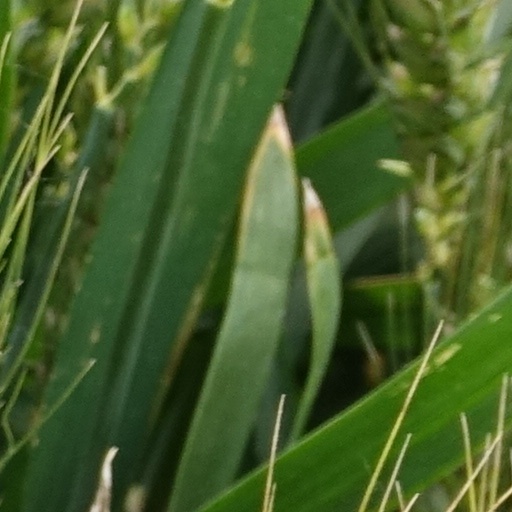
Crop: wheat